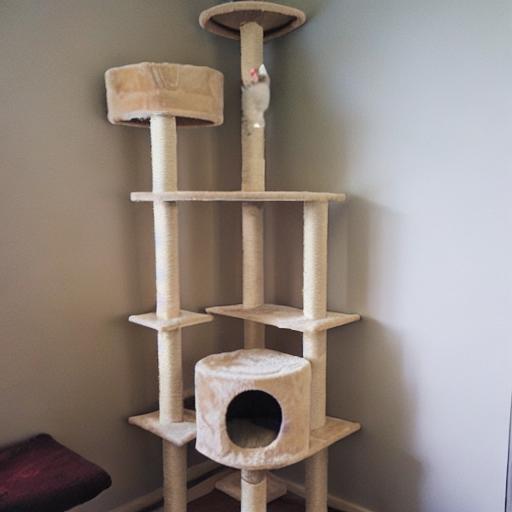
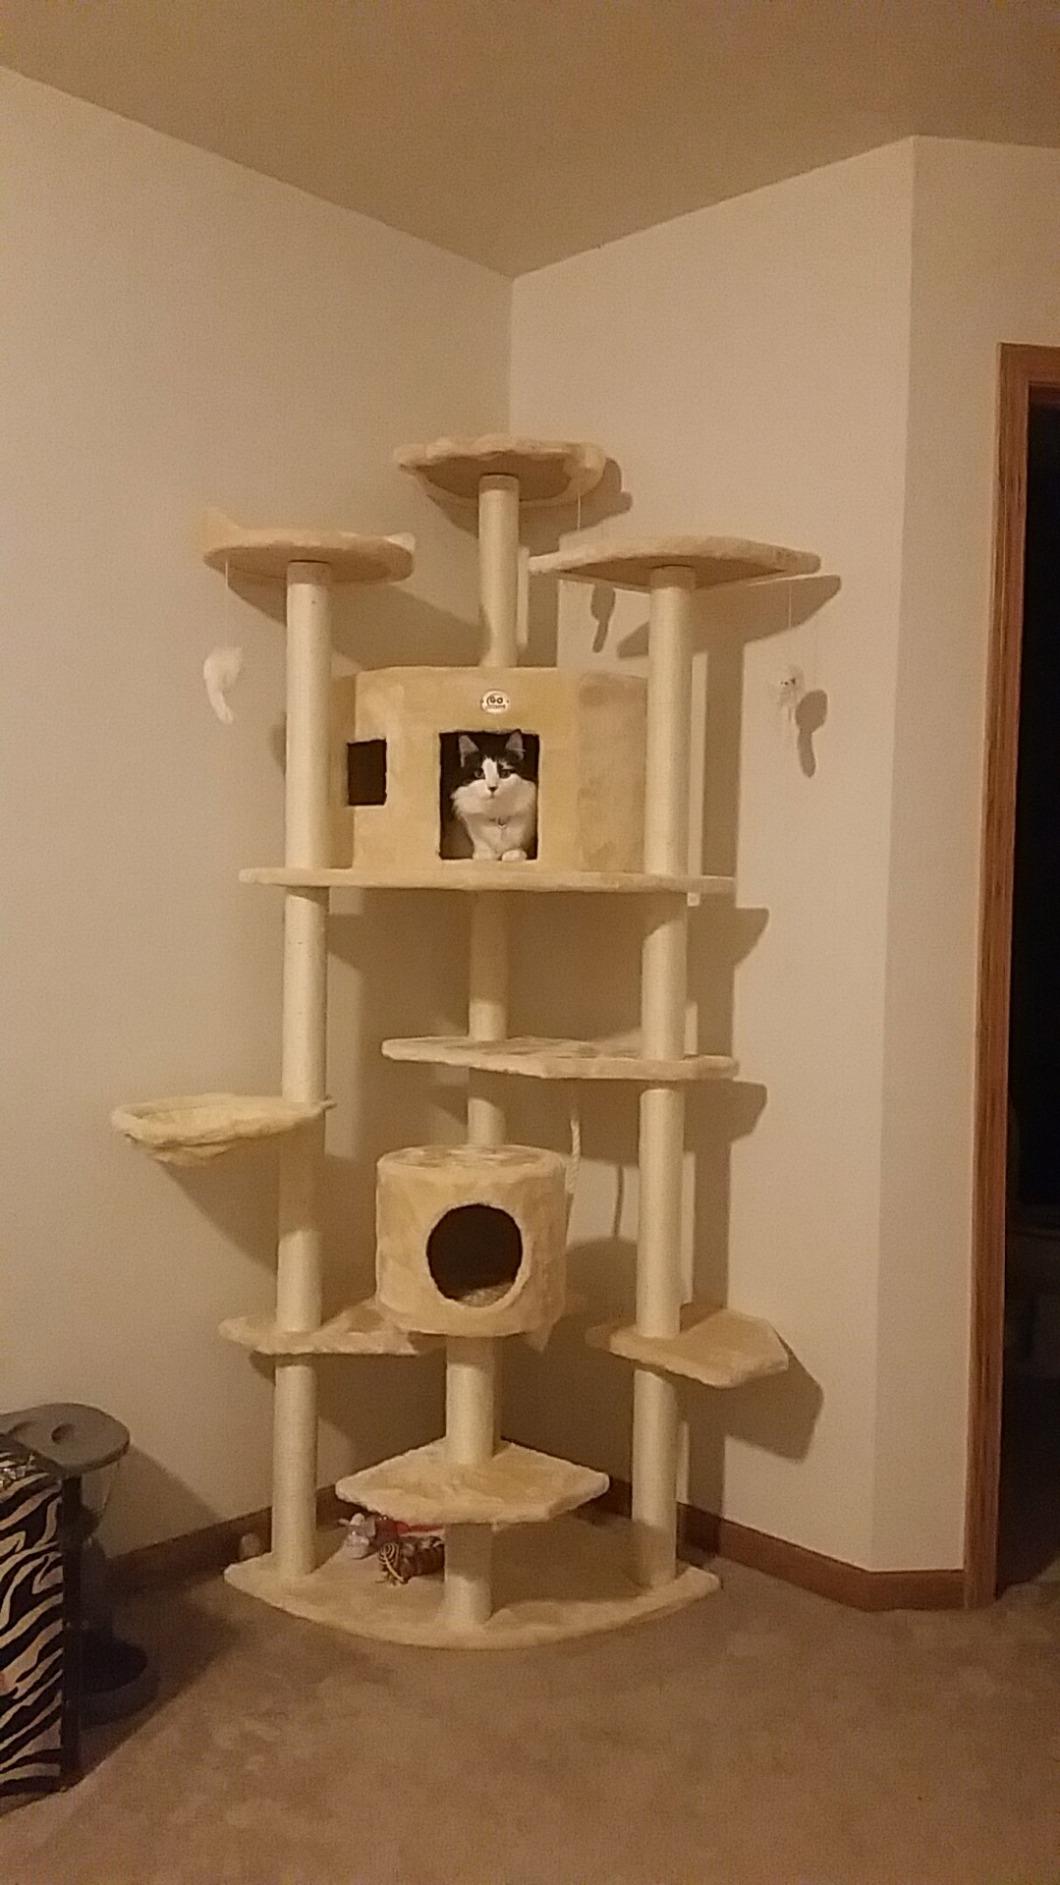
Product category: items_cat tree
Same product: no